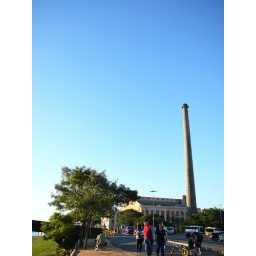
walking and biking by the lake at Gasometro